Feed the Fish

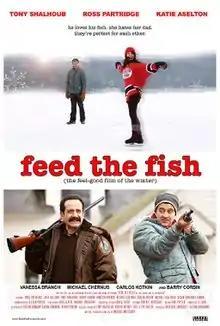

Feed the Fish is a 2010 American independent comedy film written and directed by Michael Matzdorff and starring Tony Shalhoub, Ross Partridge and Katie Aselton. It is Matzdorff's directorial debut.